Ōmachi Station (Chiba)

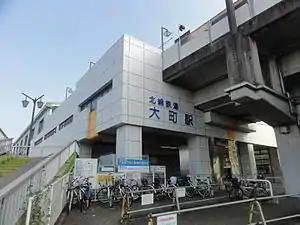
Ōmachi Station, October 2015

is a passenger railway station in the city of Ichikawa, Chiba, Japan, operated by the third sector Hokusō Railway.